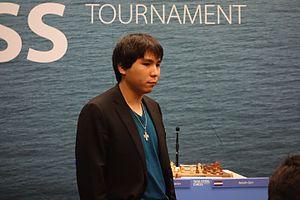
Wesley So est un grand maître philippo-américain du jeu d'échecs.